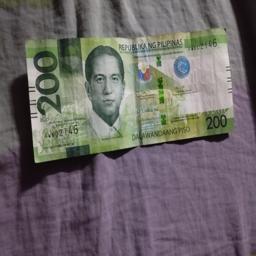
Label: 200_Front